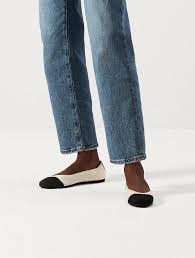
Label: Ballet Flat